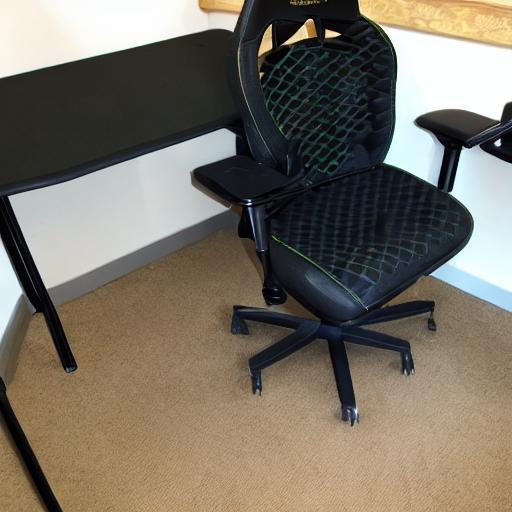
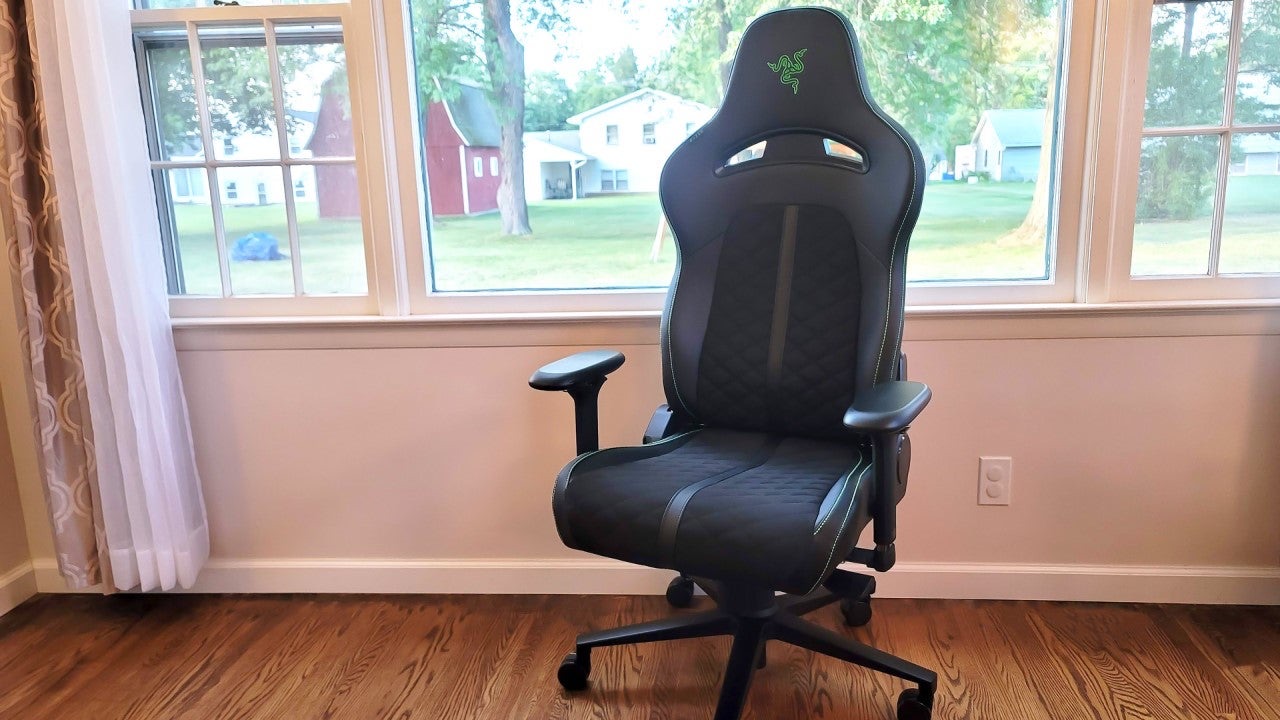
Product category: items_chair
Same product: no